Geoffrey Rothe Clarke

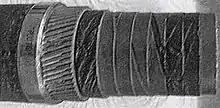
A section of Pluto pipe successively stripped away to reveal the series of layers

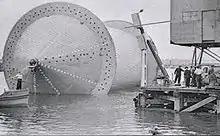
A ‘Conundrum’ being prepared for winding pipe

With his background knowledge of underwater cabling manufacture, Clarke become a member of a British government committee charged with solving the problem of supplying the advancing Allied forces with petrol, while avoiding enemy attack and adverse weather. The answer was the Operation Pluto project, initiated by Lord Mountbatten in 1942. In great secrecy, the committee coordinated the design and manufacture of several hundred miles of flexible pressure resistant piping, through which petrol could be pumped and transported across the English Channel. The pipes were wound in enormous coils called "Conundrums" after their shape, and laid by specially adapted ships. Between August 1944 and May 1945, over 172 million gallons of petrol were delivered to allied forces in France through the PLUTO pipes.